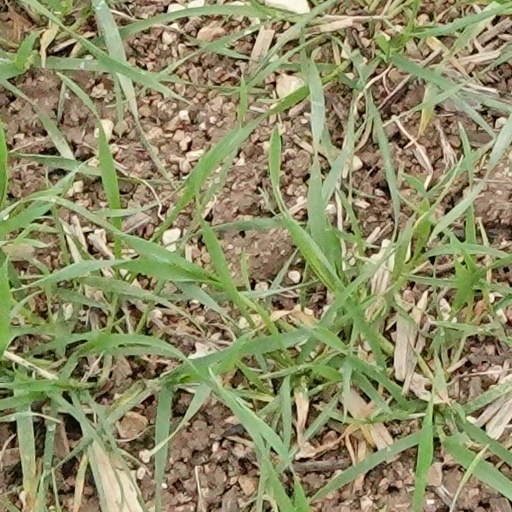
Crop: wheat